Hakim Hajoui

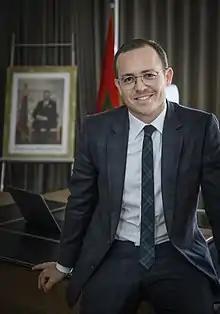
Official portrait

Hakim Hajoui (born 10 February 1983) is a Moroccan diplomat. He was appointed ambassador of Morocco to the United Kingdom in 2020.